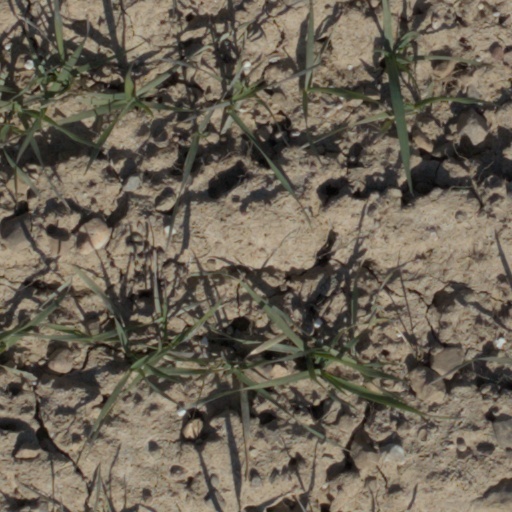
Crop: wheat